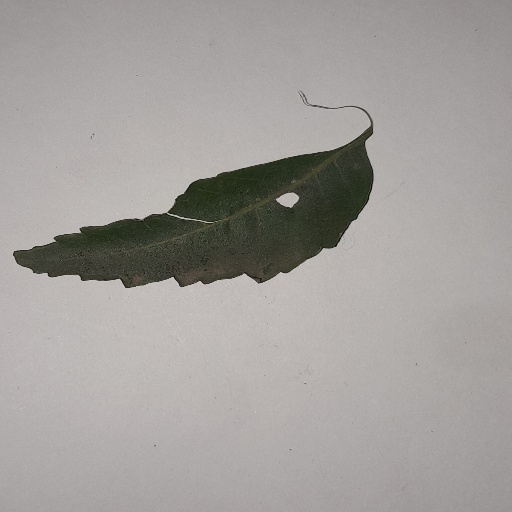
Species: Neem
Leaf condition: Shot Hole Leaf